Anne de Montmorency, 1st Duke of Montmorency

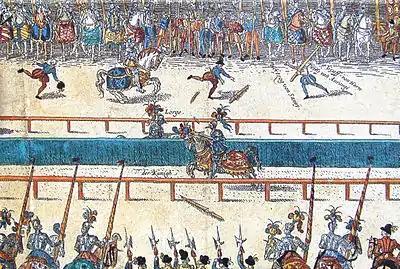
Joust to celebrate the Peace of Cateau-Cambrésis at which Henri II sustained his fatal injury

Montmorency was one of the nobles whom it was necessary to negotiate with for the acceptance of the Ludovico di Gonzaga of the ruling family of Mantova into the French court. In a council meeting on 3 February 1565, Montmorency would be among the assembled grandees who assented to Ludovico's marriage to the heiress of the duché de Nevers, thereby making him a great French lord. Indeed the Nevers landed position was estimated to be worth around 2,000,000 "livres", in comparison with Montmorency's landed interests which were worth around 3,000,000 and which had been built by his great proximity to the centre of power. His presence, alongside that of Cardinal de Guise and La Roche-sur-Yon was necessary to provide evidence that all the great families of the kingdom either assented or were not opposed to the arrangement. Montmorency would however present a force of opposition to the new duc when it came to him being made a "pair" (peer) of the realm by the Paris "Parlement", attempting to block the transfer of the honour to either Henriette de Clèves or her new husband. Montmorency had a history of disputes with the former ducs de Nevers over their respective precedence in the peerage, however in the matter of Gonzague (as he was now naturalised), he argued "peerage" could not be inherited by or through a woman, and therefore the "pairs de Nivernais" had died out with Jacques de Clèves. The crown intervened in the dispute, deciding in favour of Gonzague for his elevation as "pair de France", but making no ruling on whether Nivernais or Montmorency was a more senior title in the French peerage. Nevers was therefore received by the "Parlement" on 22 June 1566.